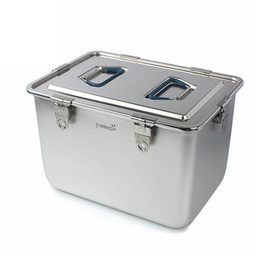
Label: metal